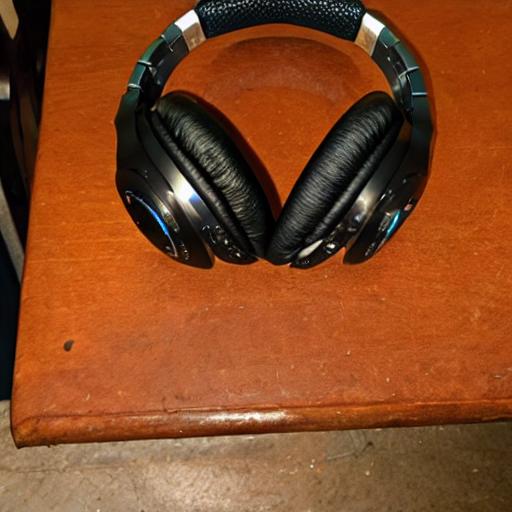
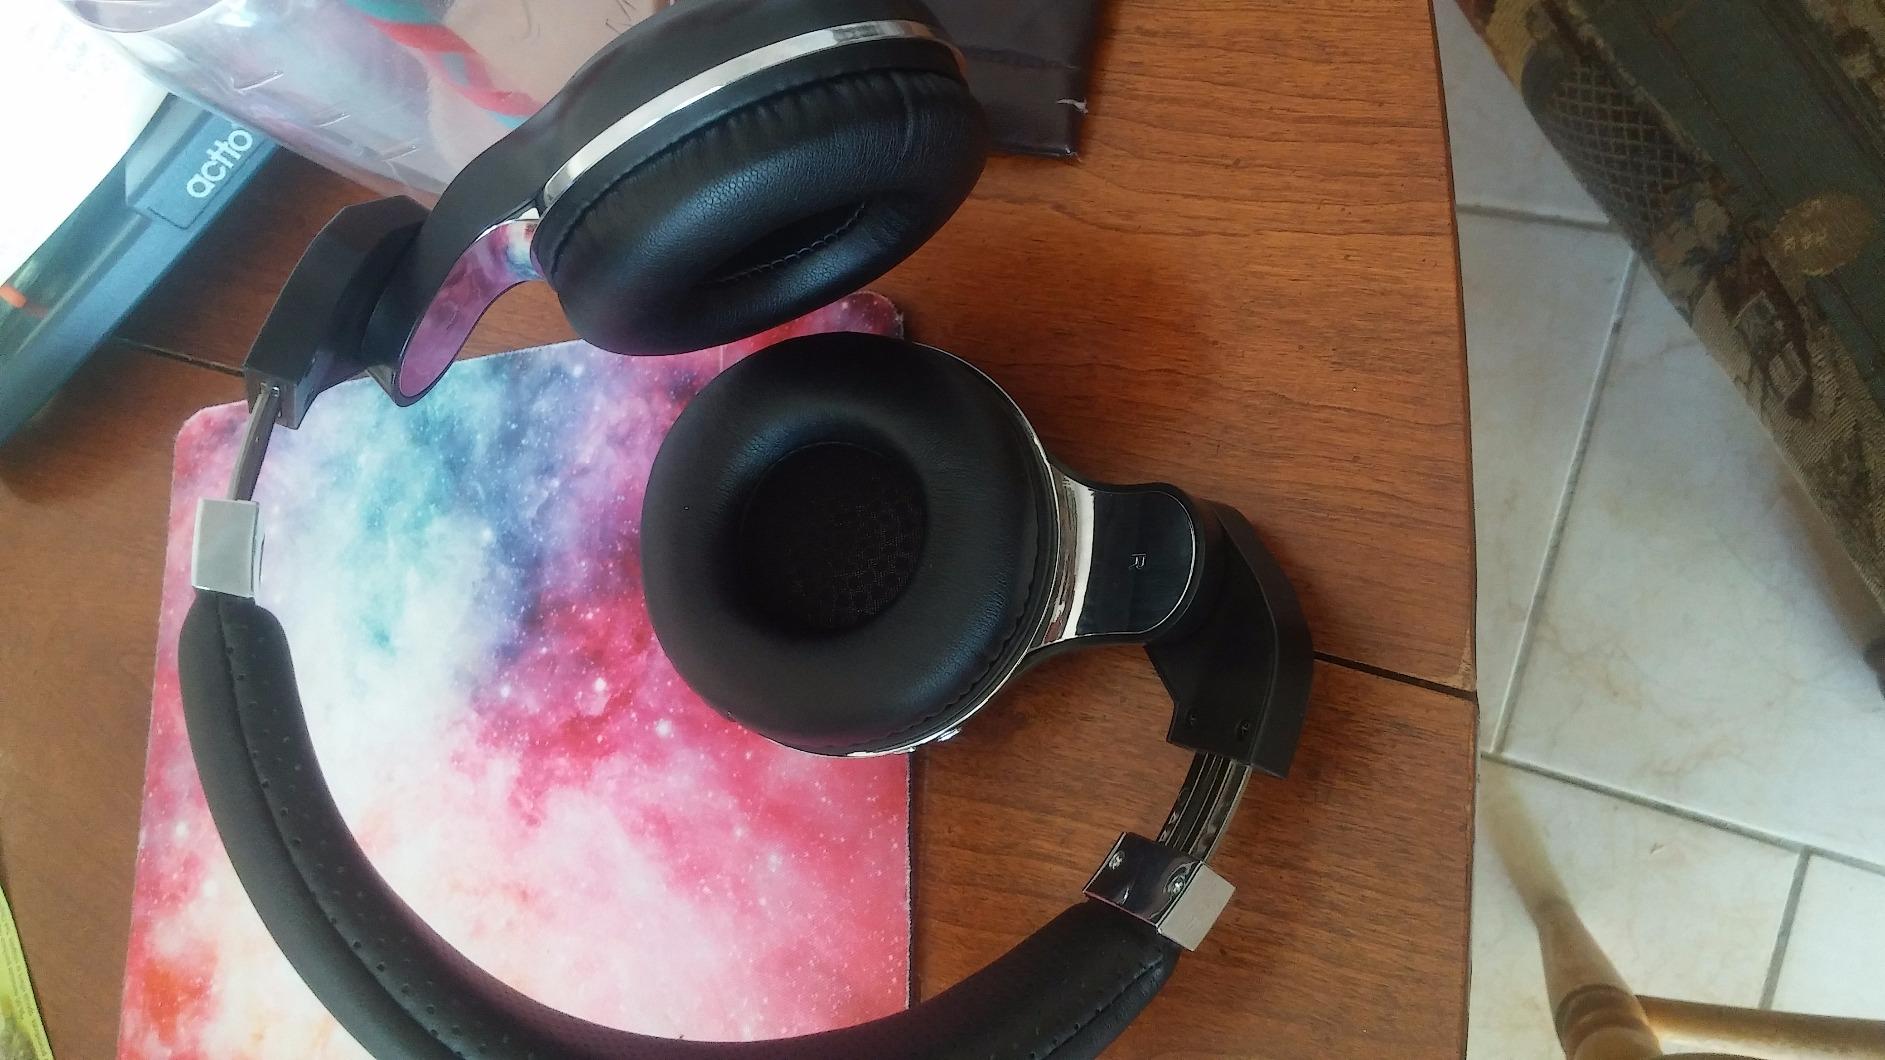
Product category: headphones
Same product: no